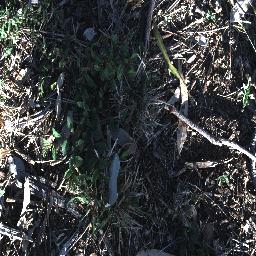
Label: chinee_apple